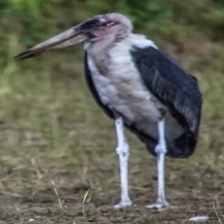
Species: MARABOU STORK
Scientific name: LEPTOPTILOS CRUMENIFER
ImageNet parent category: white_stork